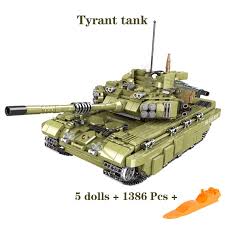
Label: Tank